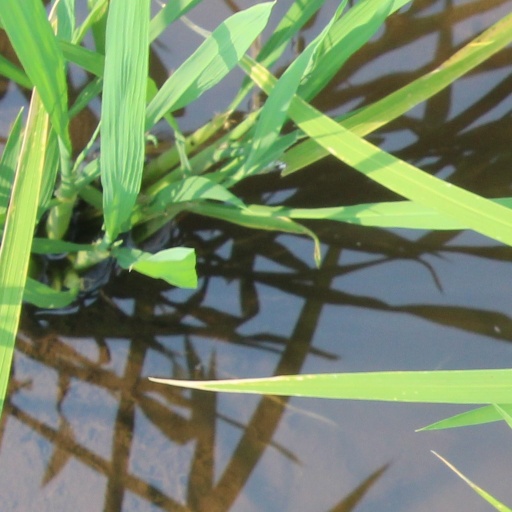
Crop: rice